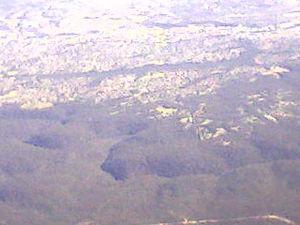
Kentlyn est une banlieue de Sydney, dans l’État de Nouvelle-Galles du Sud, en Australie, à 58 kilomètres au sud-ouest du quartier central des affaires de Sydney, dans la zone d'administration locale de la ville de Campbelltown. Elle fait partie de la région de Macarthur.